Rusty Anderson

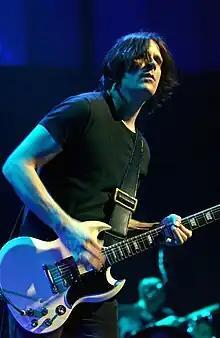
Anderson in 2006

In 2001, Anderson, along with drummer Abe Laboriel Jr., got a call from producers Mo Jackson and David Kahne to play and sing on Paul McCartney's studio album "Driving Rain". This became the birth of McCartney's widely praised band, which Variety called "as tight a unit as they come". After finishing the record and performing at The Concert for New York City, the band began the Driving World Tour in April 2002, playing well over 100 shows in the US, Japan, and Mexico. The Driving World Tour was "Billboard"'s Top Tour of 2002. The Back in the World tour followed in 2003. Subsequent high-profile performances included the Roman Colosseum, Live 8 UK and Red Square in Moscow.